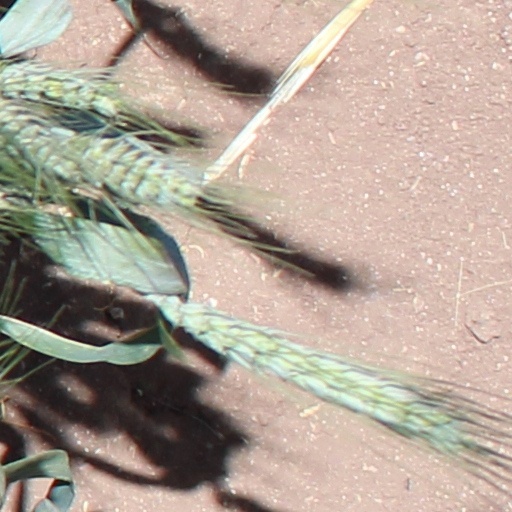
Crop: wheat